Charles H. Crawford

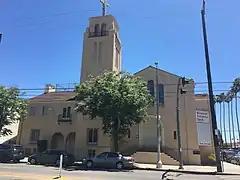
Westminster Presbyterian Church was built in 1931 as St. Paul's Presbyterian Church. Declared City of Los Angeles Historic-Cultural Monument No. 229 in 1980.

With Cryer and Parrot no longer in a position to assist him, Crawford sought legitimacy by opening an insurance and real estate office in Hollywood. He also funded a periodical magazine called "Critic of Critics" operated by newspaperman Herbert Spencer. The magazine was devoted to "diatribes against numerous individuals prominent in the public eye."